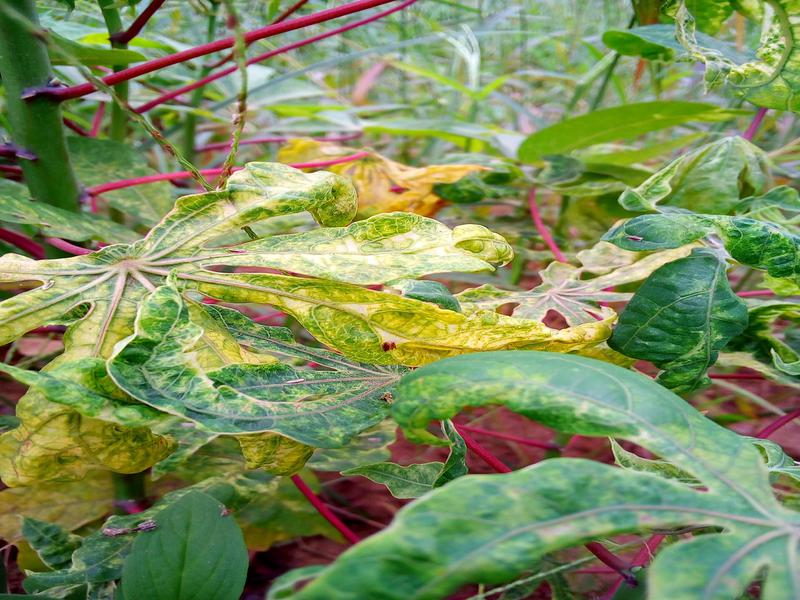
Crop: cassava
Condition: mosaic_disease